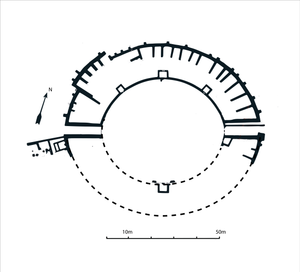
Plan de l'amphithéâtre romain civil de Budapest - Aquincum
L'amphithéâtre civil d'Aquincum désigne les vestiges d'un ancien amphithéâtre, situés dans le 3ᵉ arrondissement de Budapest. Construit aux alentours de 150 de notre ère, il a été rénové entre 214 et 259. Il est d'une forme quasi circulaire. Il pouvait accueillir entre 6 000 et 7 000 spectateurs. Tout autour de l'arène courait un mur haut de 3 mètres séparant les spectateurs des combats.